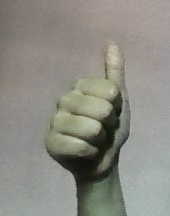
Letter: aleff